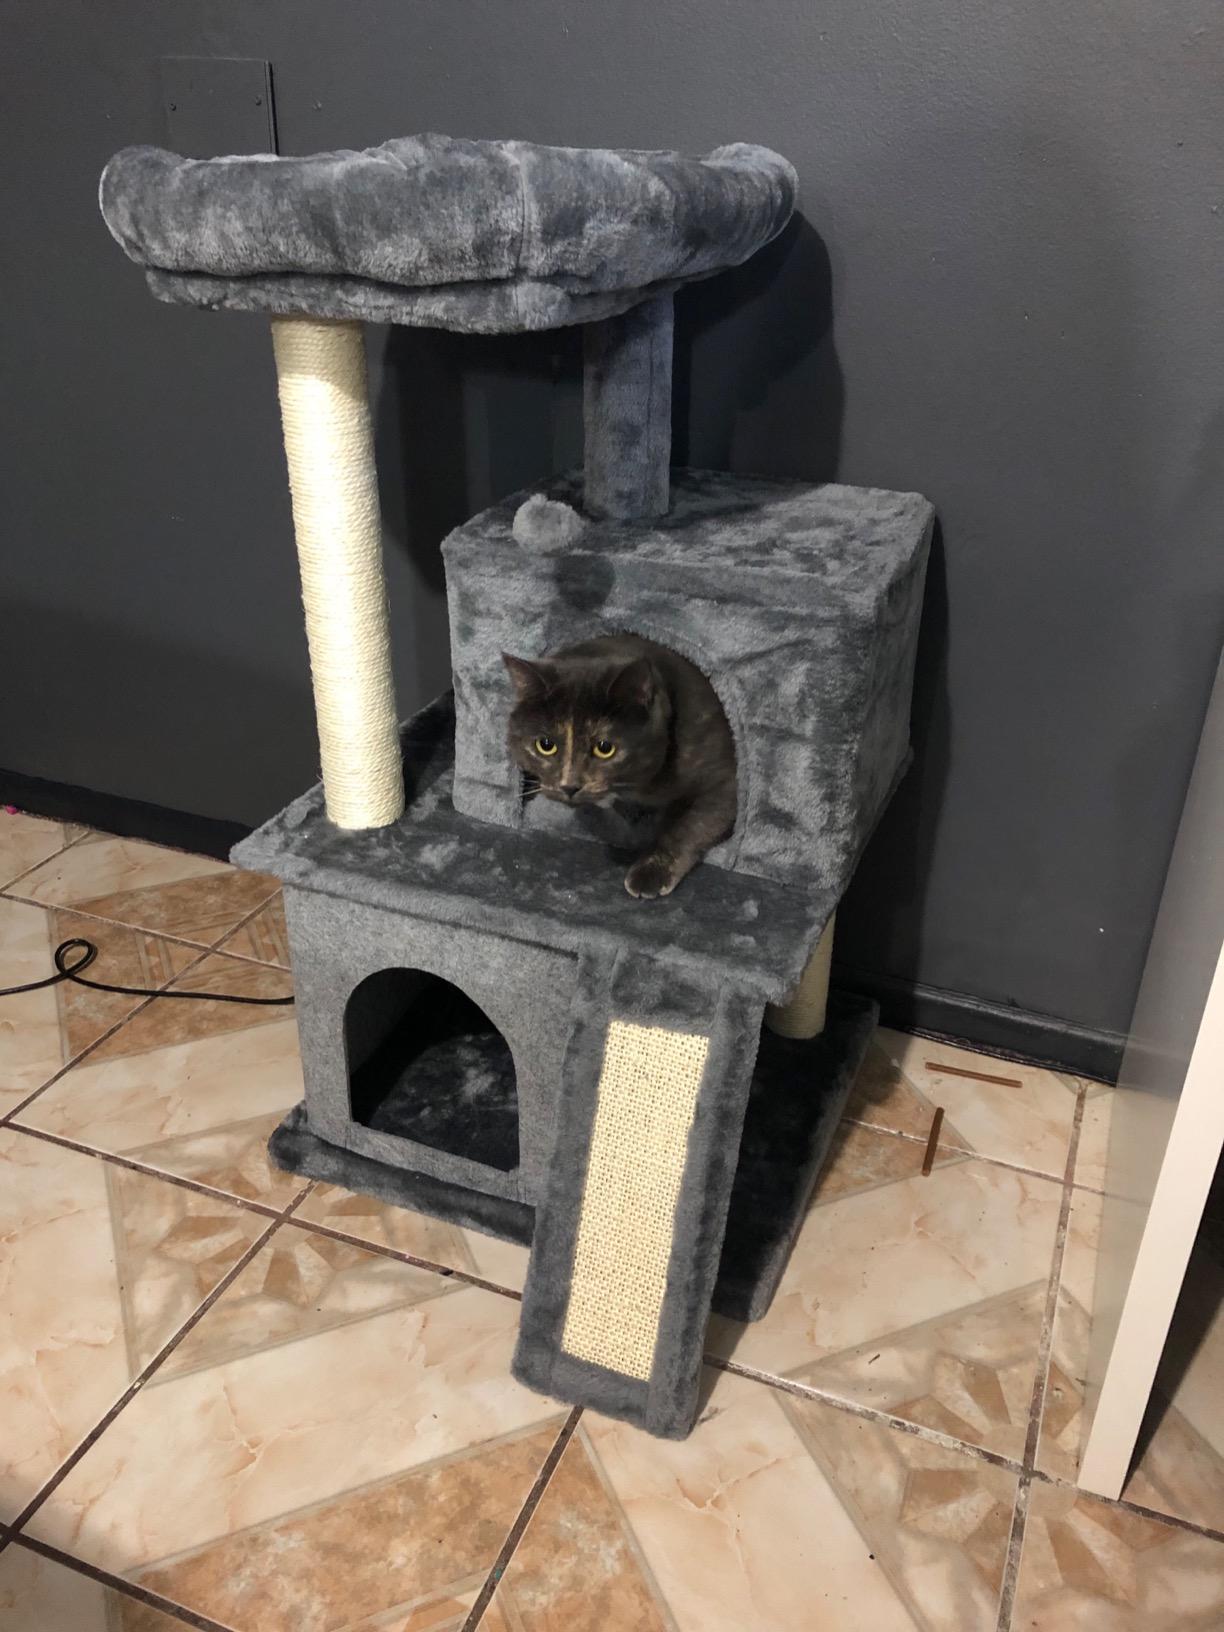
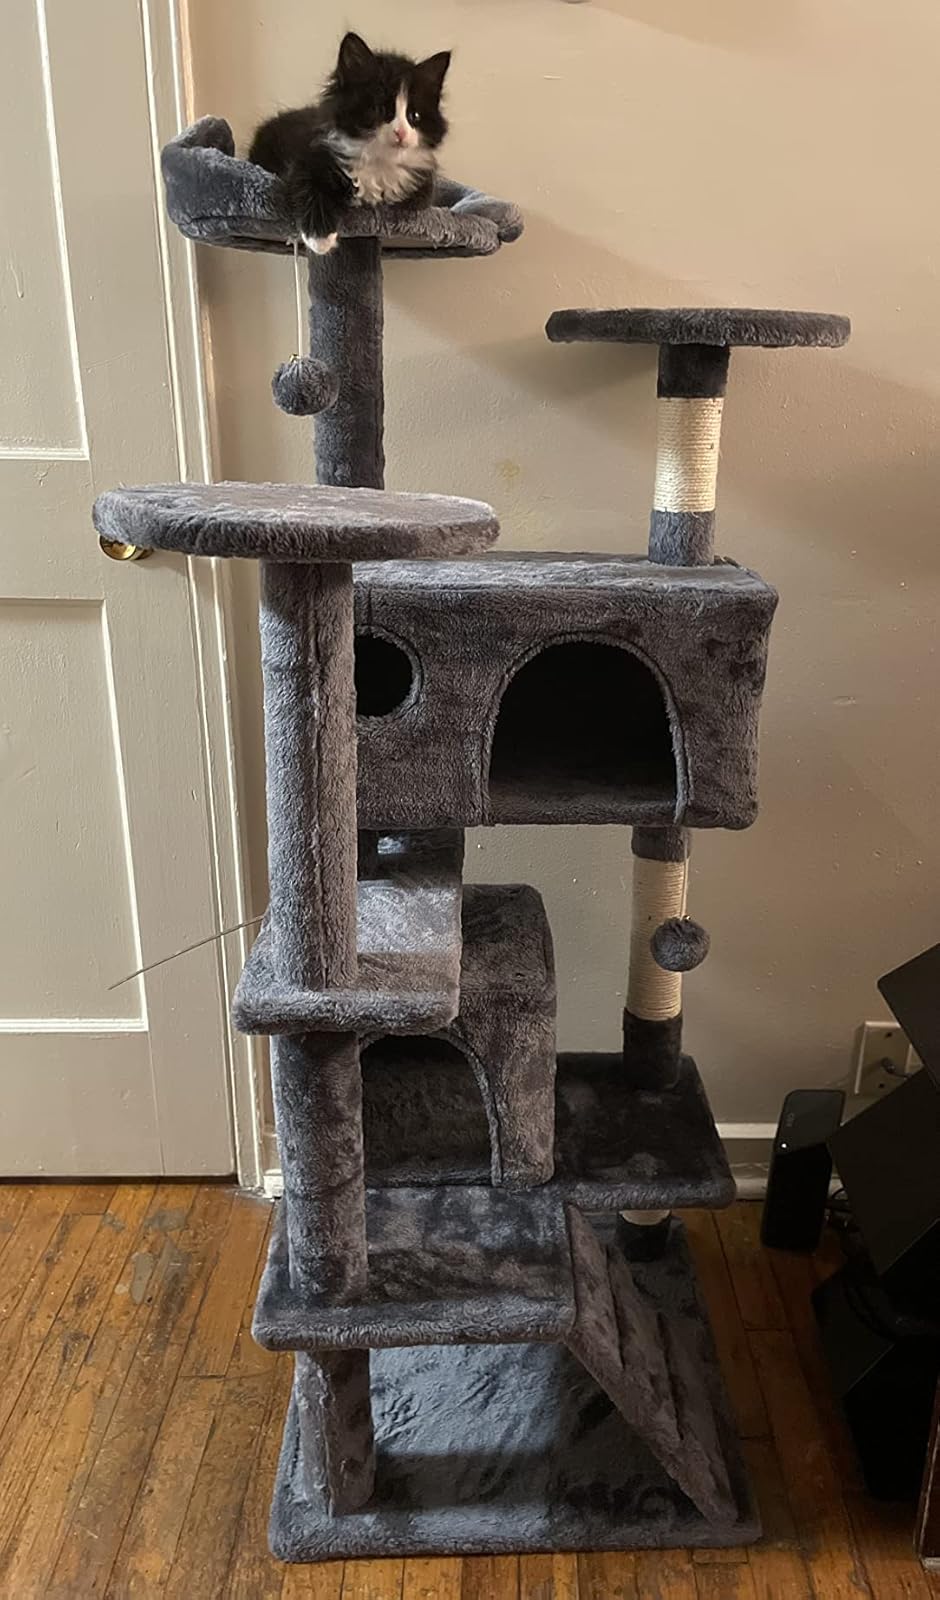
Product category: items_cat tree
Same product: no